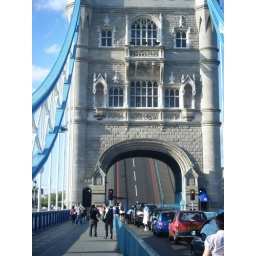
tower bridge in action!